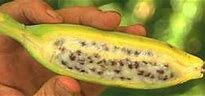
Label: banana